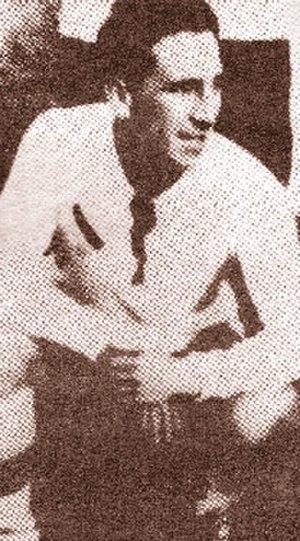
David Alfonso Arellano Moraga était un footballeur chilien des années 1920. Il est considéré comme l'un des membres fondateurs du club de Colo-Colo en 1925.